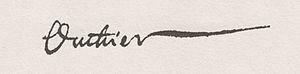
Signature d'Outhier sur une lettre adressée à Le Monnier
Regnaud ou Renaud Outhier - pour l'état-civil - dit aussi l'abbé Outhier et qui signera certaines de ses œuvres Réginald Outhier, né à Lamarre-Jousserand le 16 août 1694 et mort à Bayeux le 8 mai 1774, est un ecclésiastique et un scientifique français du siècle des Lumières.